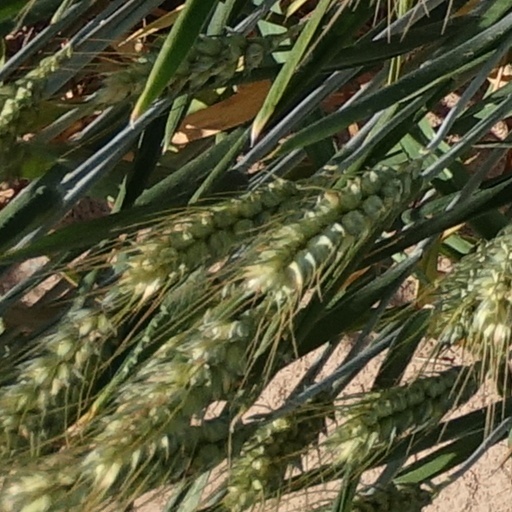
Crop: wheat